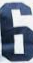
Number: 6